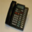
Label: telephone